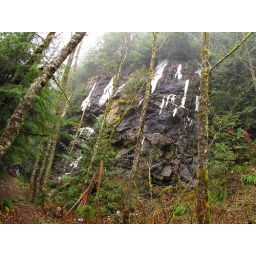
Typical icey rock wall about the mt Washington trail. Trail is in the lower left corner of the photo.12/19/09